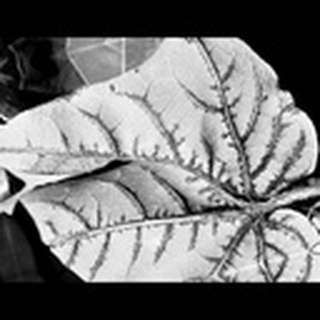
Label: cotton_bacterial_blight